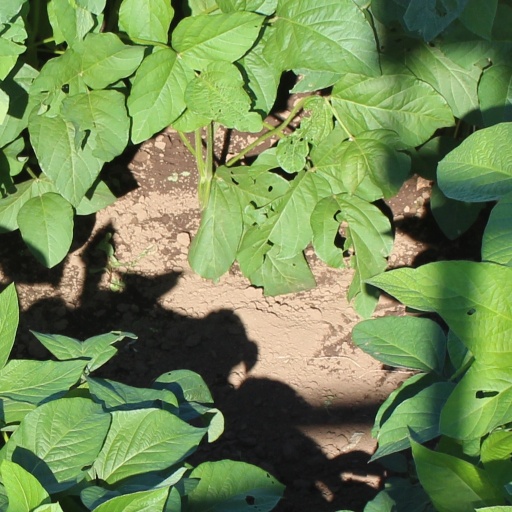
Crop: soybean